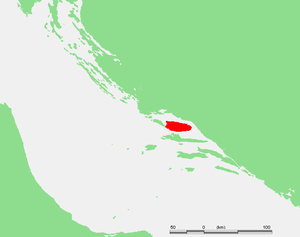
Øer i Middelhavet / Efter areal og befolkning
Dette er en liste over øer i Middelhavet, et indhav mellem Europa og Afrika, med Vestasien i øst og Atlanterhavet i vest.